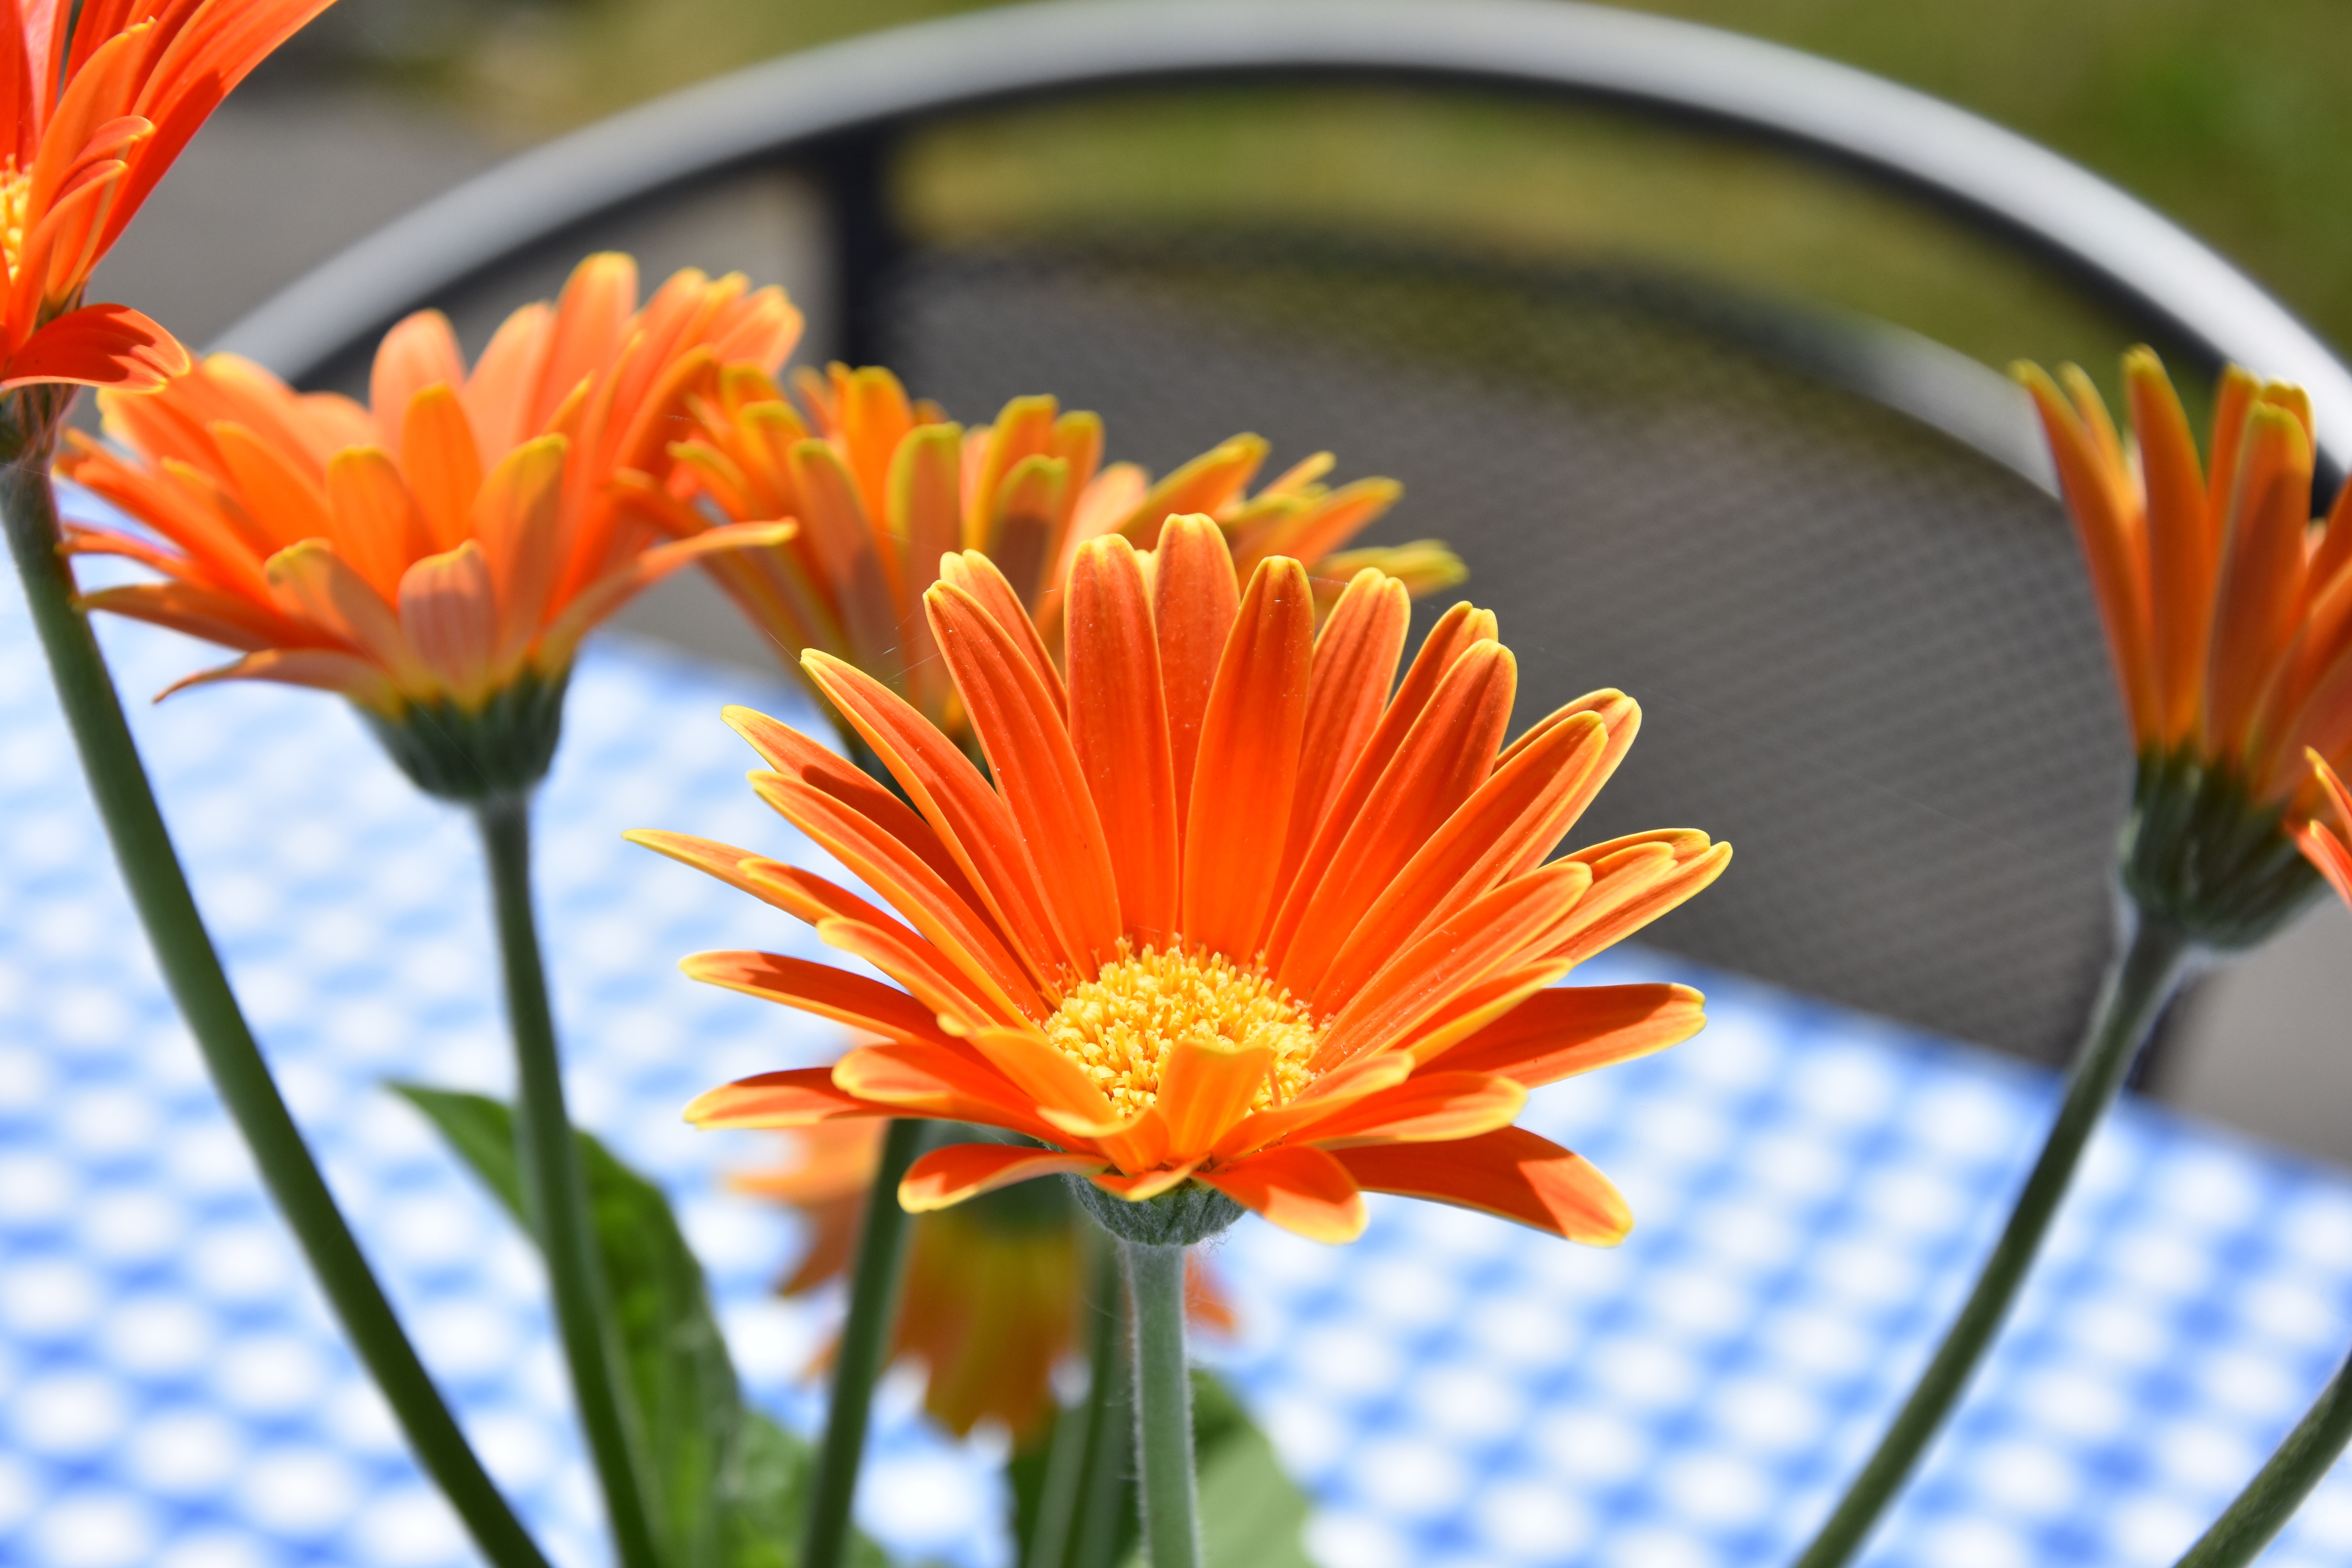
plant, flower, petal, botany, yellow, flora, wildflower, close up, gerbera, floristry, macro photography, flowering plant, calendula, land plant